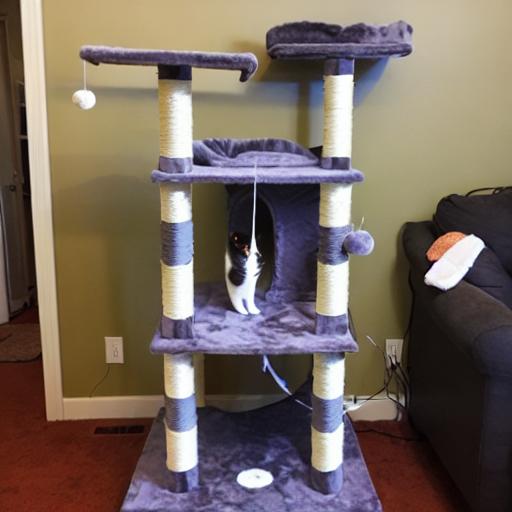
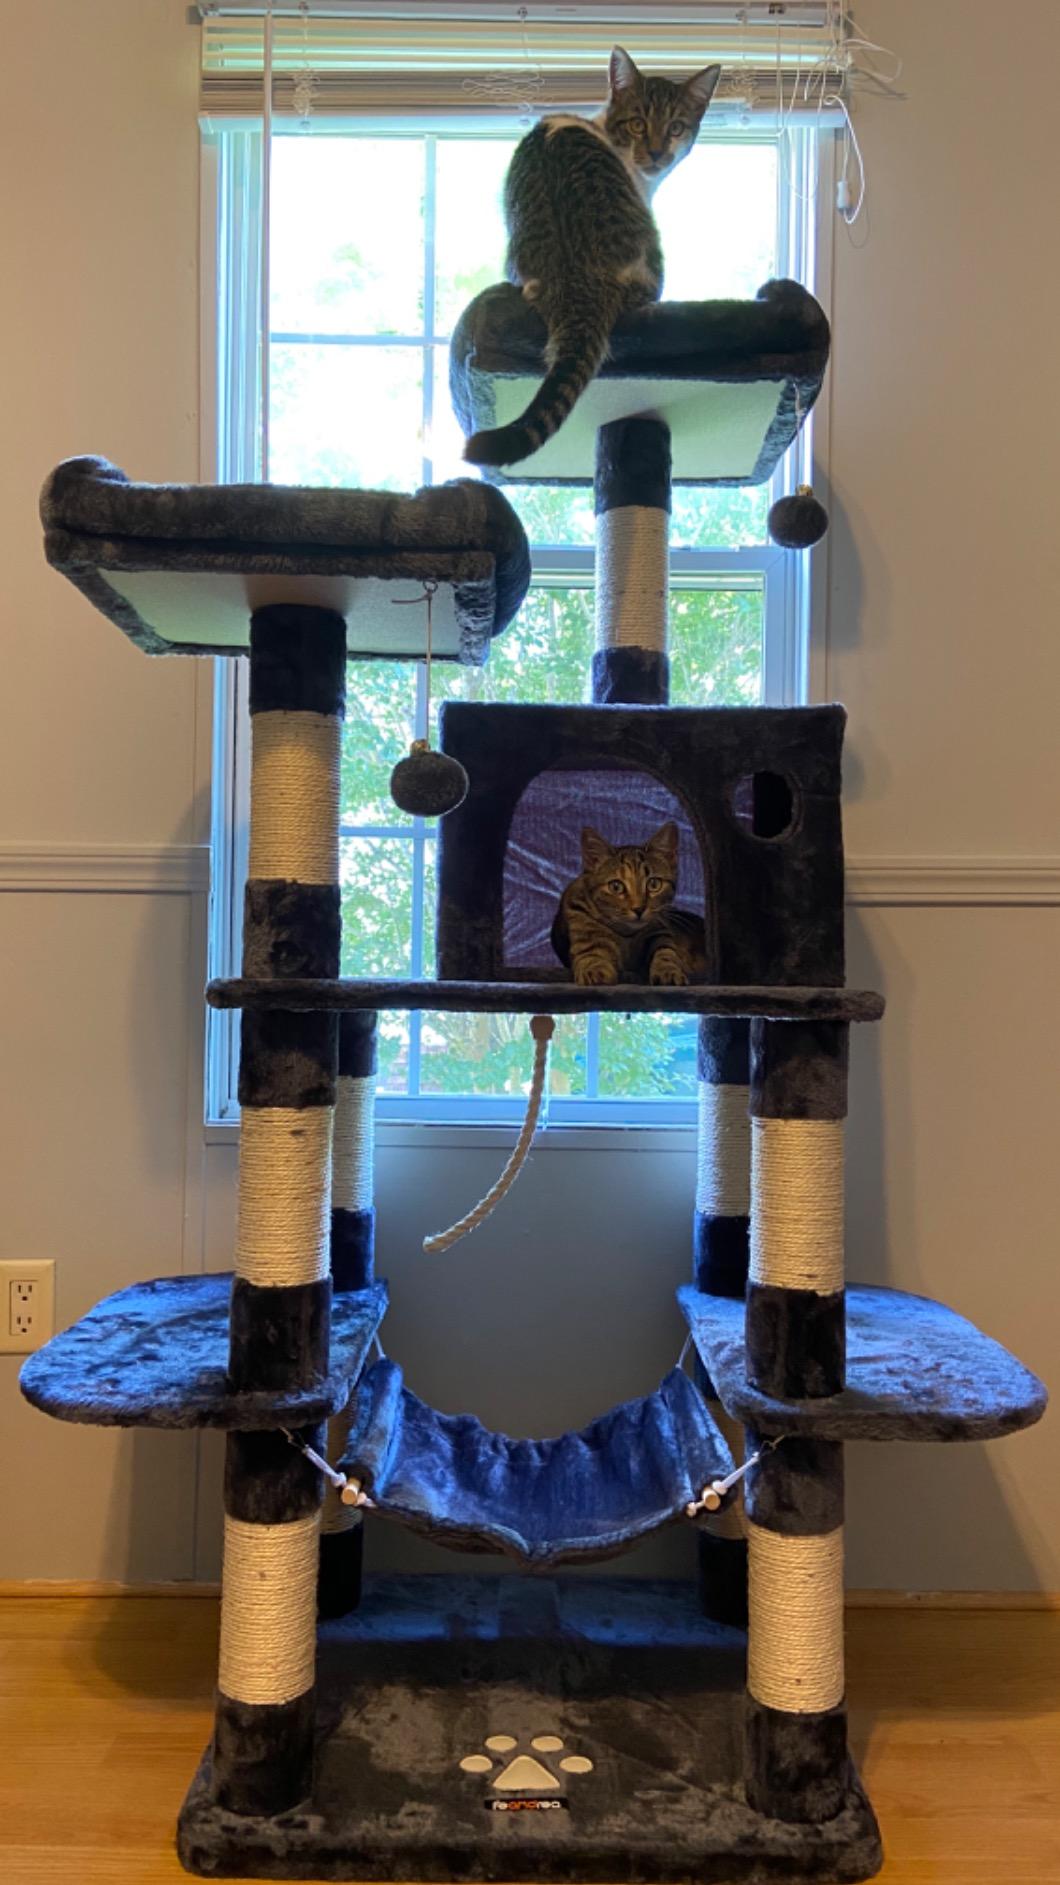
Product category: items_cat tree
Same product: no